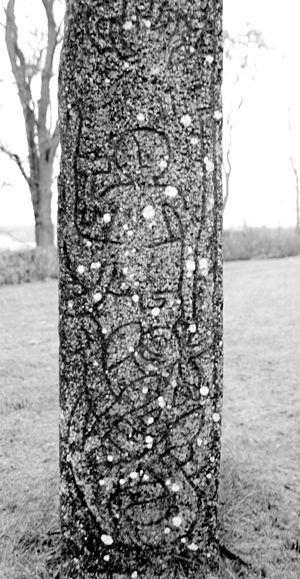
Altunastenen
Altuna runestenen, hvor Thor ses i sin båd øverst i billedet, med Midgårdsormen slangende sig nedenunder.
Altunastenen er en helleristning, der viser Thors kamp med Midgårdsormen. Stenen er hugget i granit omkring 1100-tallet. Ifølge inskriptionen er runerne ristet af runeristeren Balle.